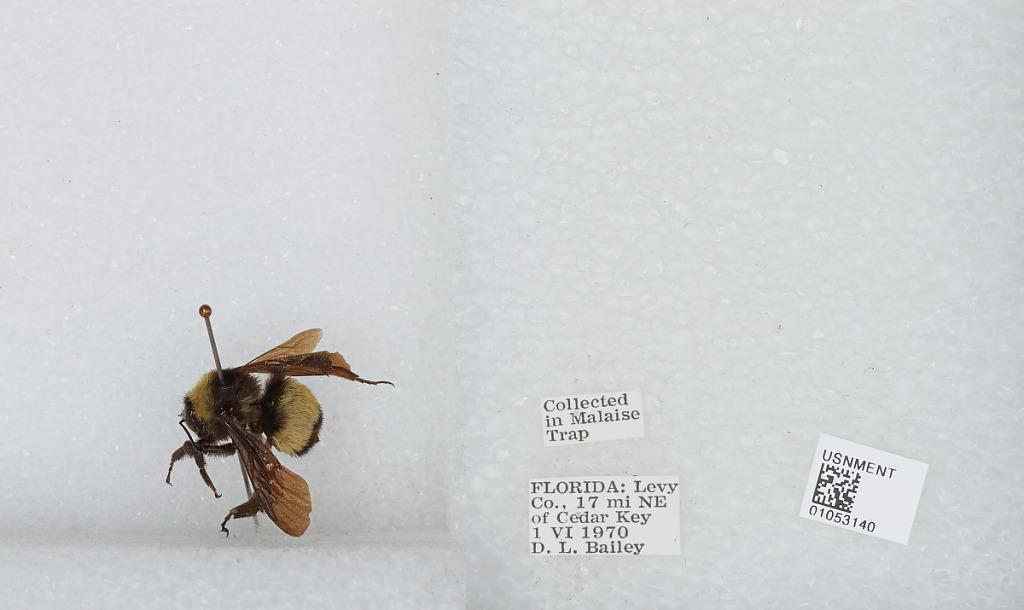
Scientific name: Bombus sp.
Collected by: D. Bailey
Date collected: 1970-6-1
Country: United States
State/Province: Florida
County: Levy
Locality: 17 miles Northeast of Cedar Key
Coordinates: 29.2933, -82.8322